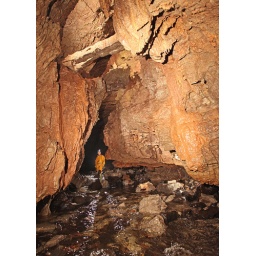
The rock bridge high in the passage in Bridge Cave, Ystradfellte, South Wales